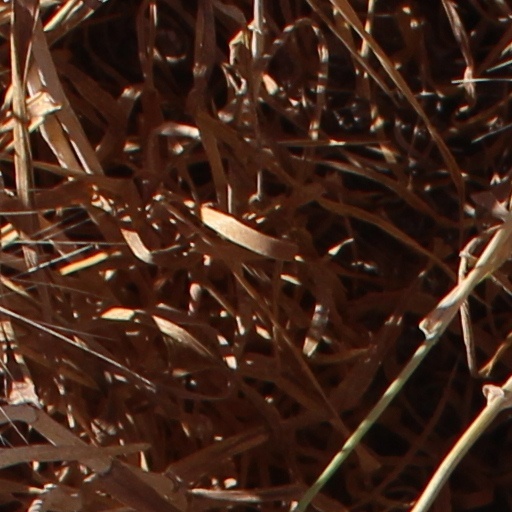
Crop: wheat